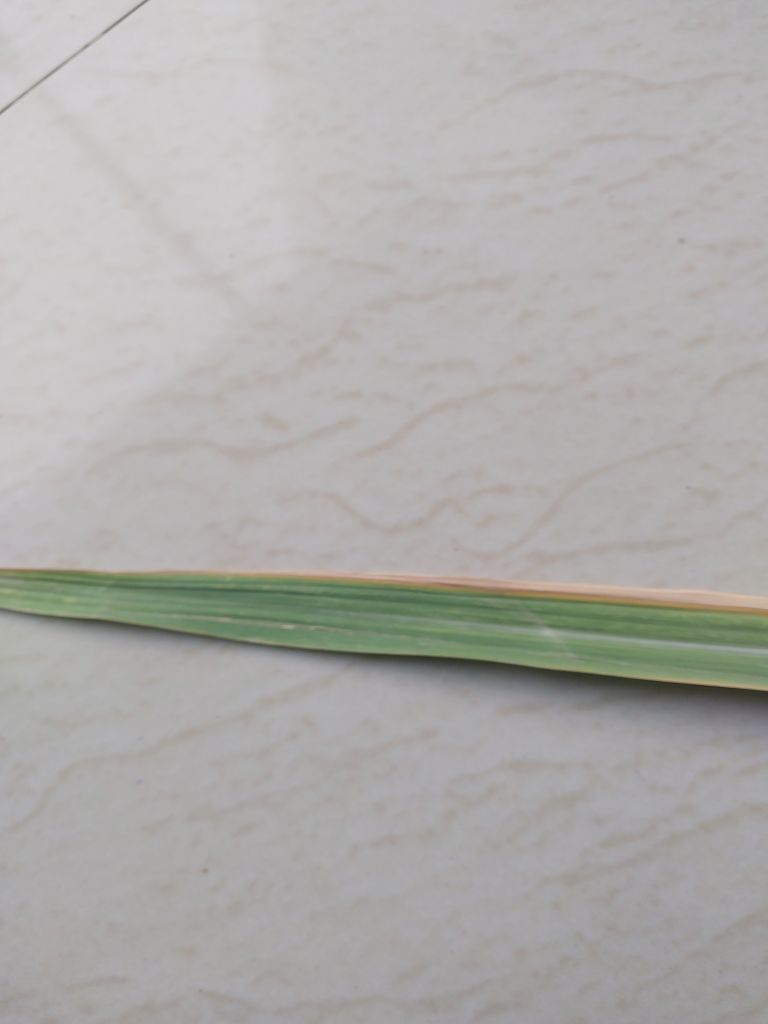
Label: BrownRust